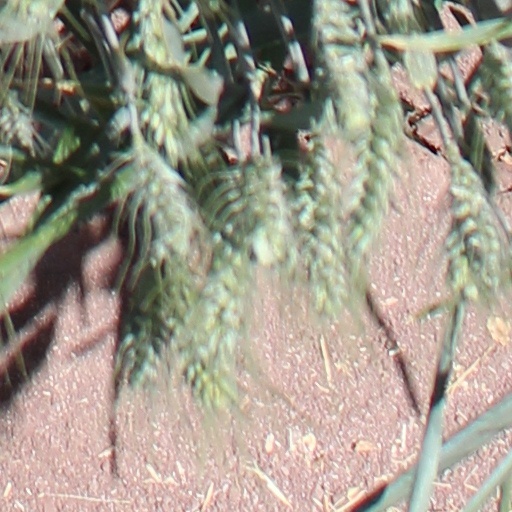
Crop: wheat